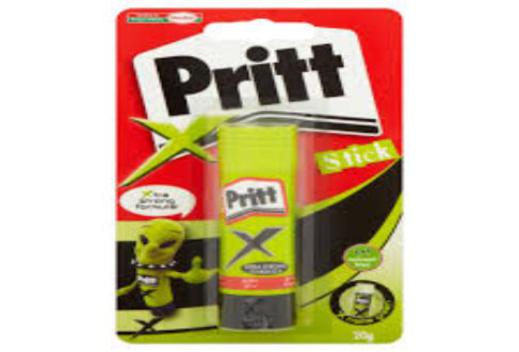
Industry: Necessities